Trestles (surfing)

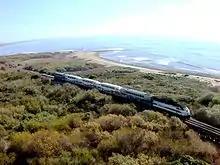
The namesake railroad tracks

Trestles is a collection of surfing spots between northern San Onofre State Beach in San Diego County and southern San Clemente in Orange County in California. Trestles consists of, from north to south, Upper Trestles (Uppers), Lower Trestles (Lowers), and Middle Trestles (Middles). North of Upper Trestles is the surf spot called Cottons. South of Middles is the surf spot called The Church.